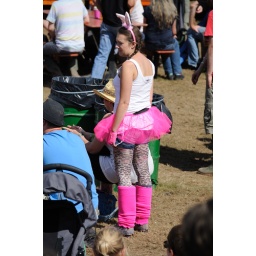
372-20100822_8th Green Man-Main Stage Arena-interlude between acts-people watching-bunny girl in pink